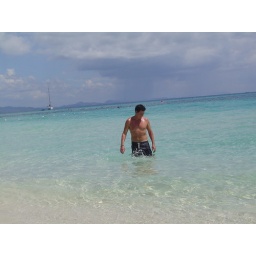
Cooling off in perfectly clear water